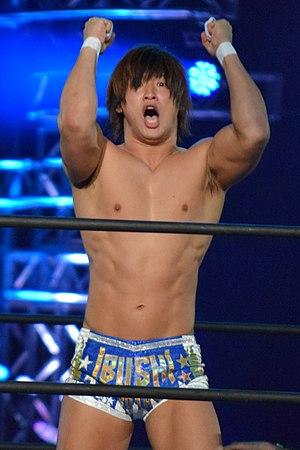
Fédérations : NJPW - WWE